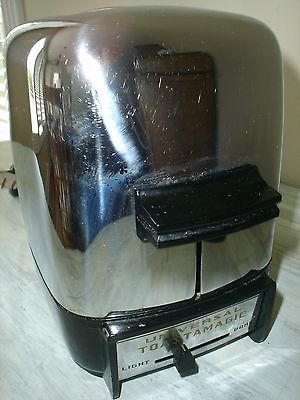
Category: toaster